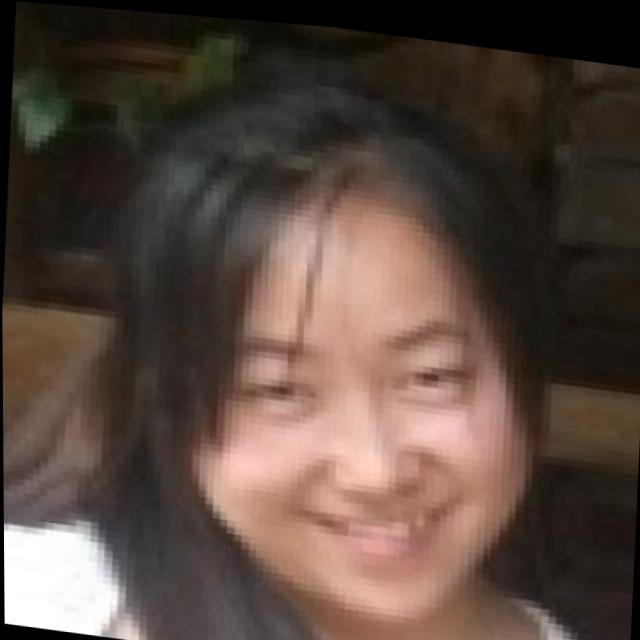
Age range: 21-44